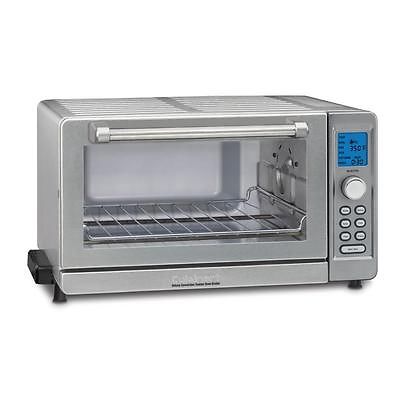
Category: toaster